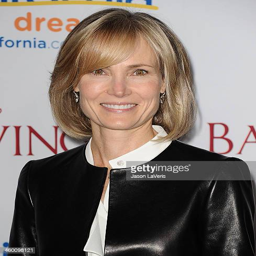
television show host attends the premiere